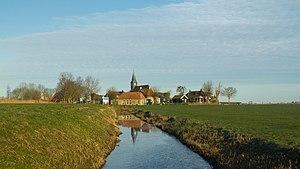
Sandfirden est un village de la commune néerlandaise de Súdwest Fryslân, dans la province de Frise. Son nom en frison est Sânfurd.